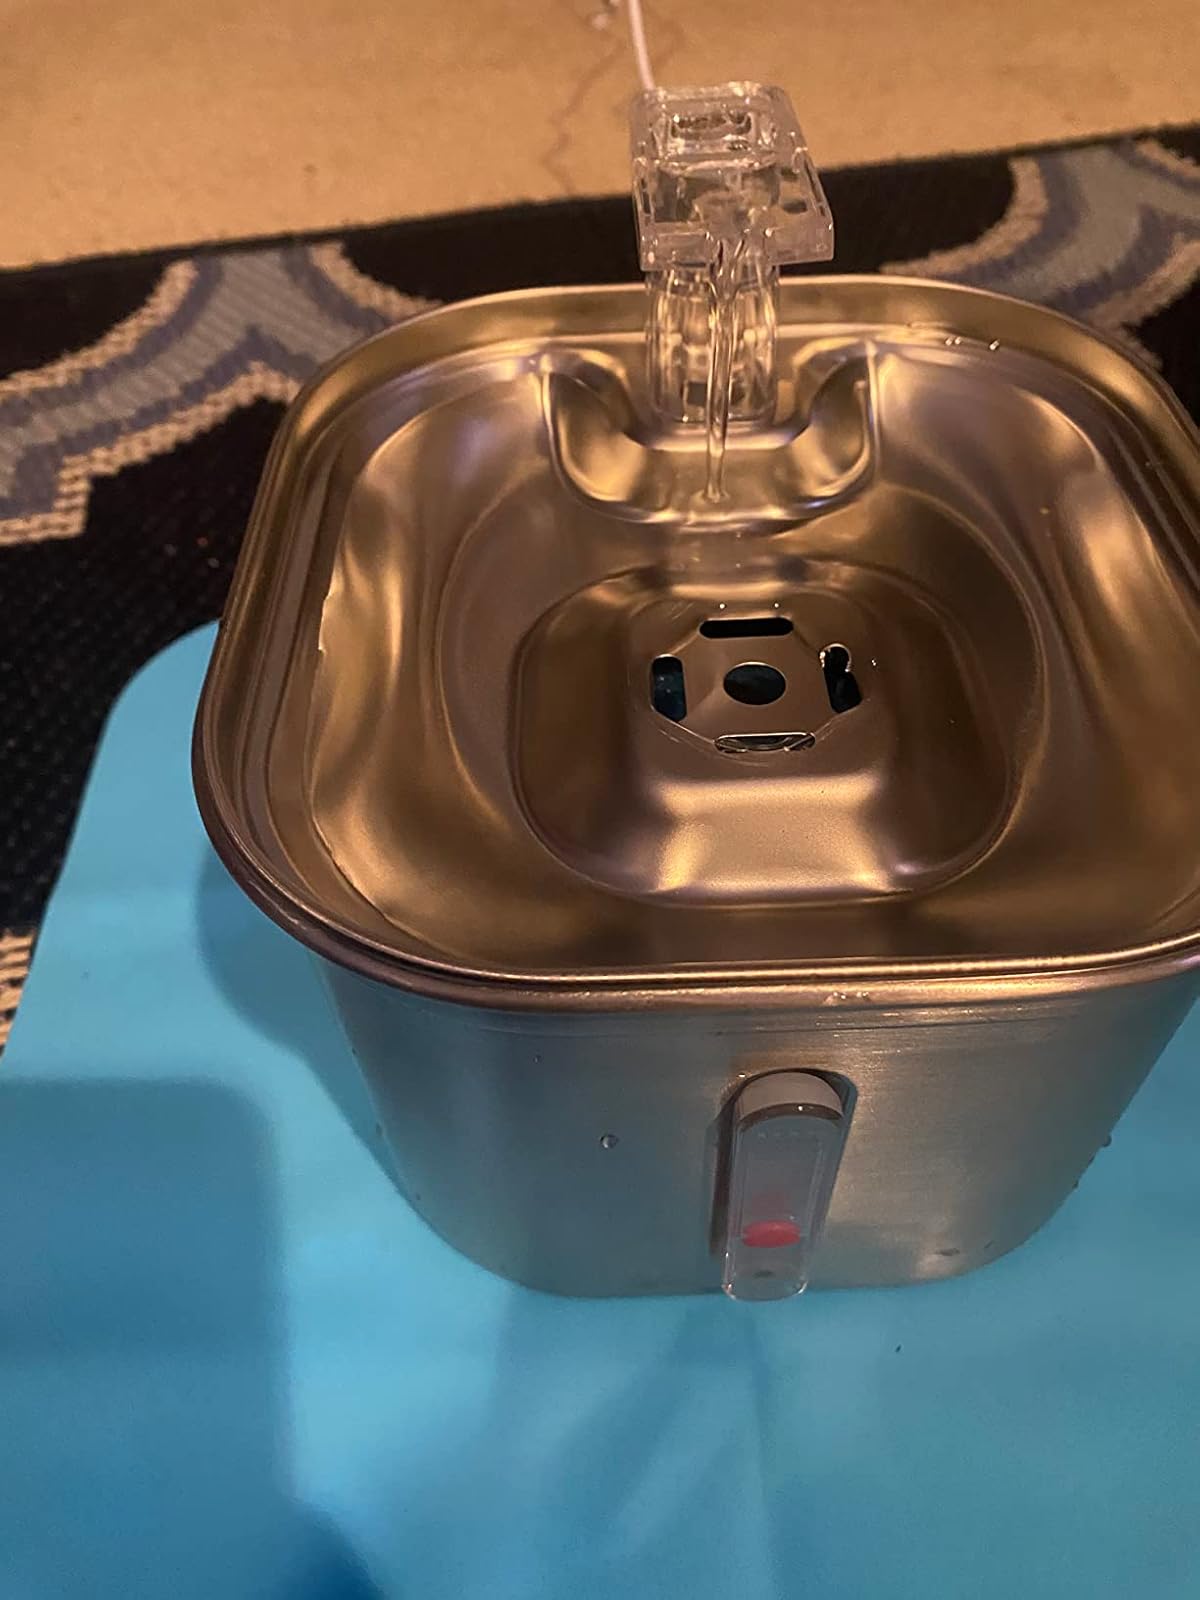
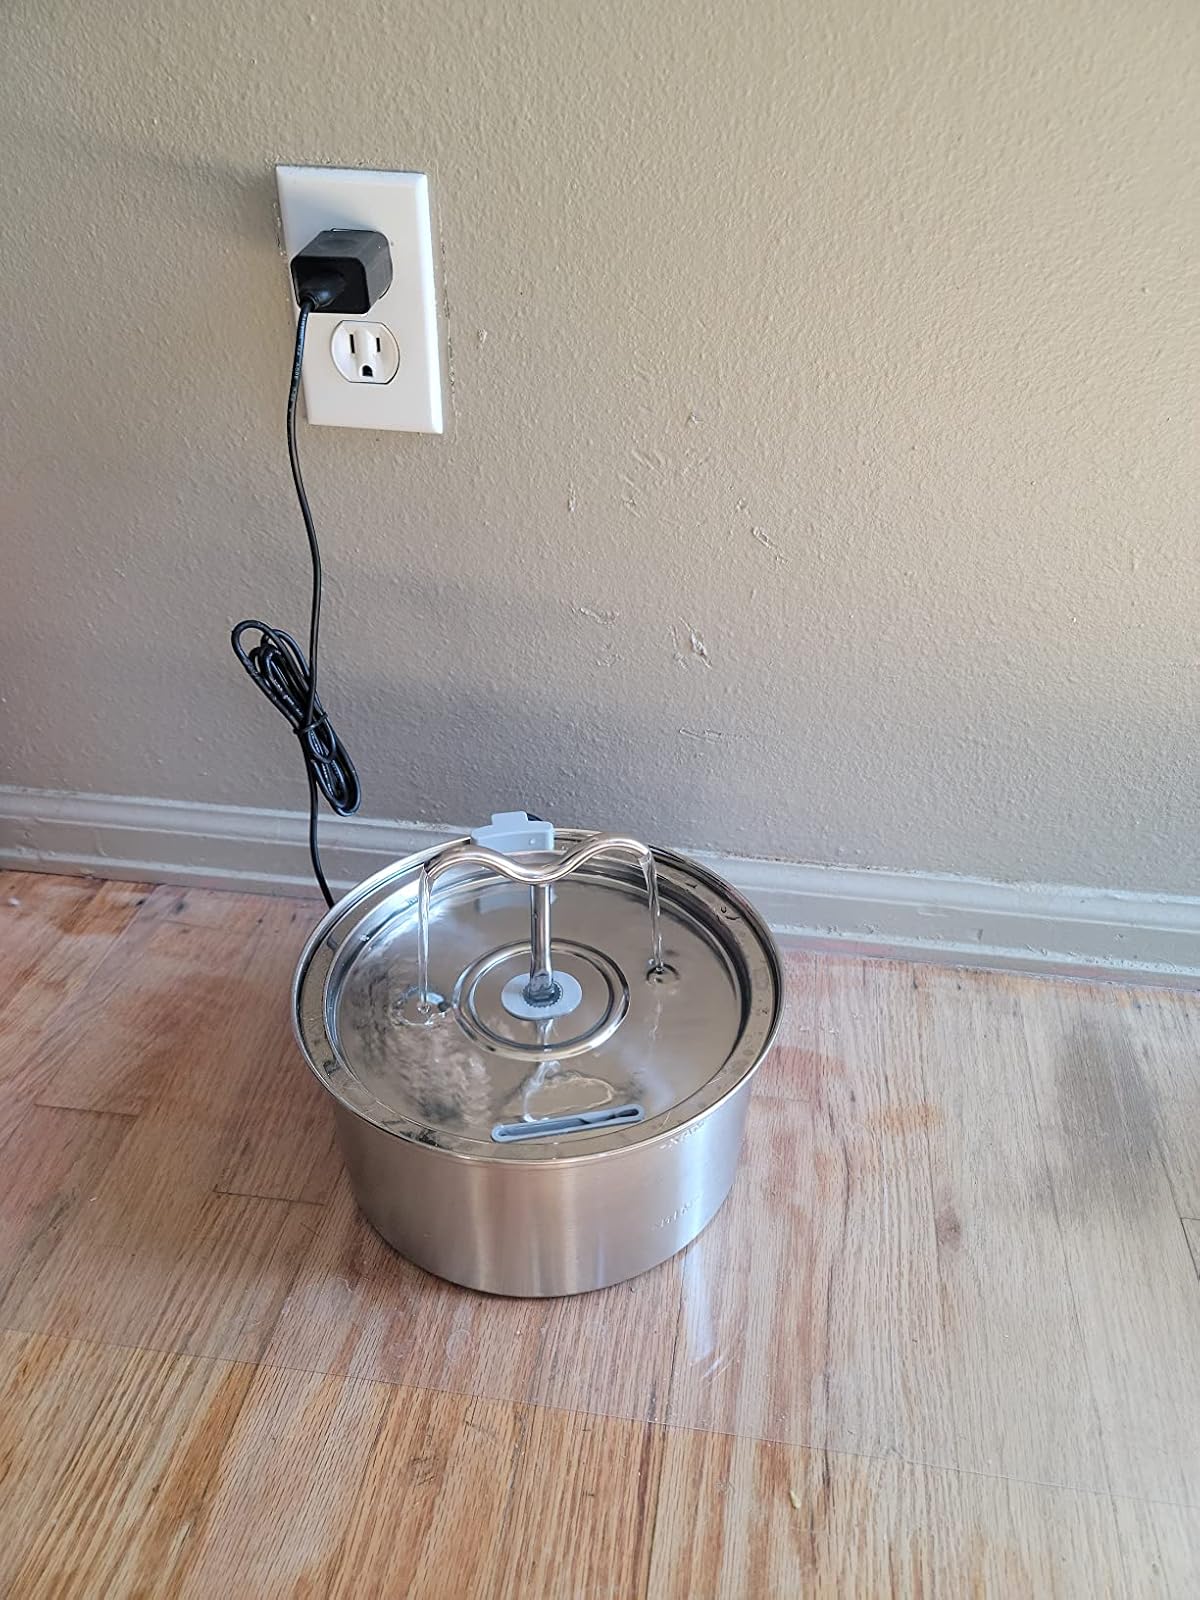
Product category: items_bowl
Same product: no